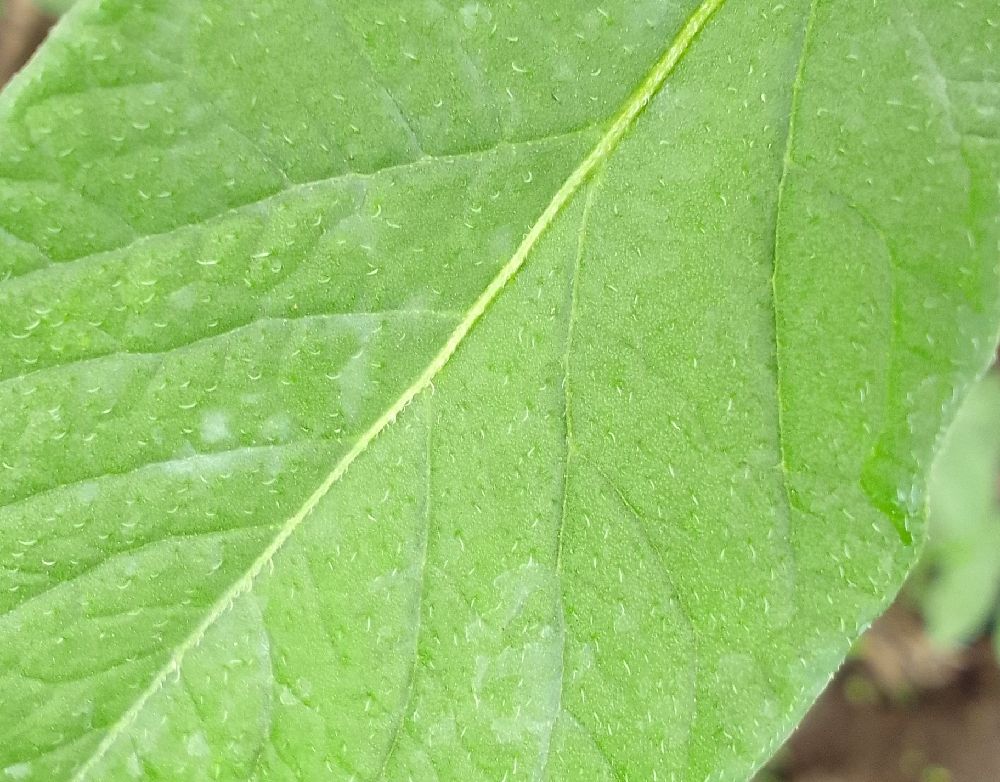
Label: Healthy